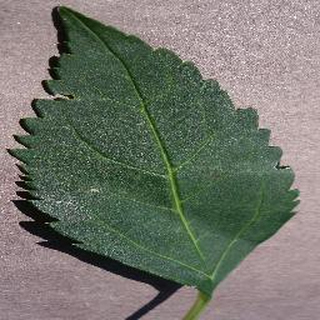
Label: healthy_cherry